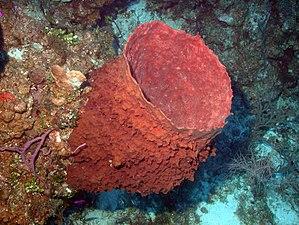
Le Baril de rhum est une espèce d'éponges de la famille des Petrosiidés.